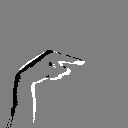
ASL letter: g